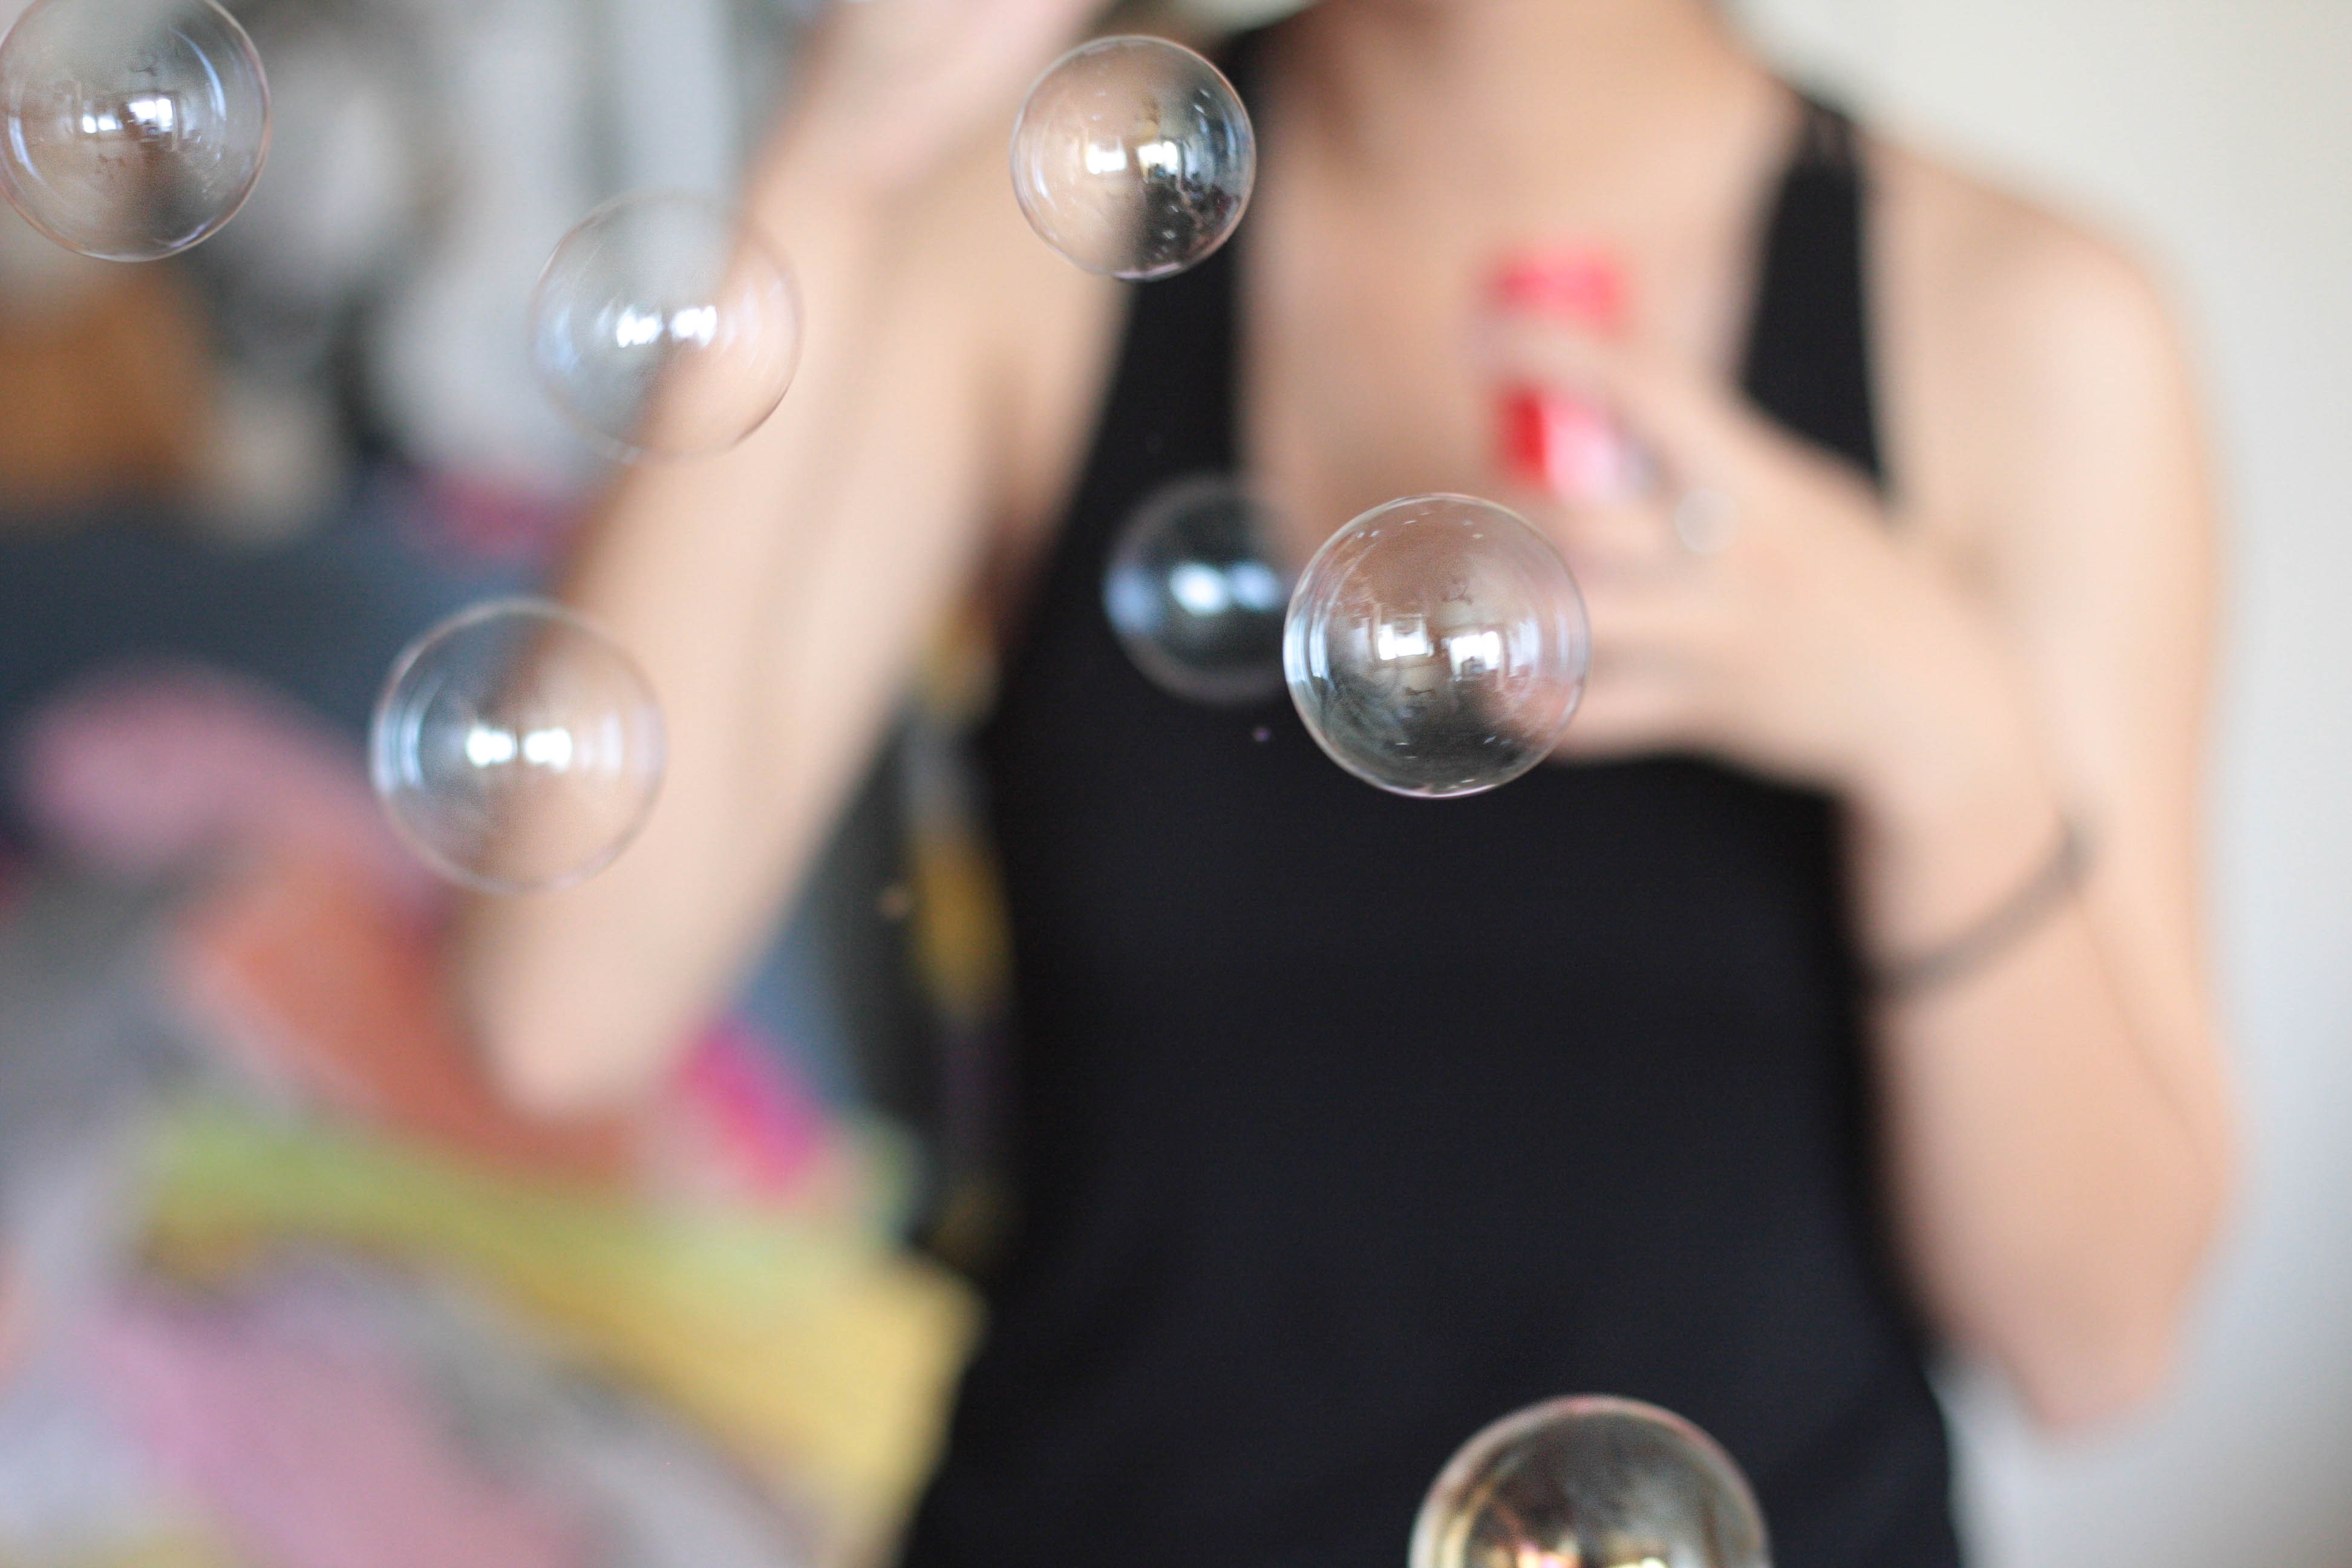
hand, round, finger, reflection, leisure, childhood, circle, playful, freshness, transparent, fun, soap, glasses, blowing, sphere, bubbles, shiny, shape, soap bubbles, sense